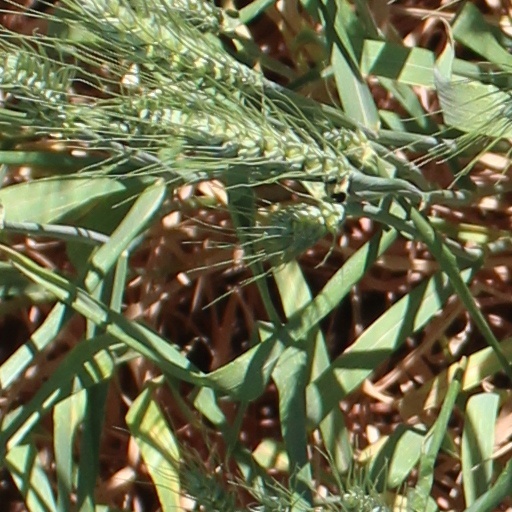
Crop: wheat